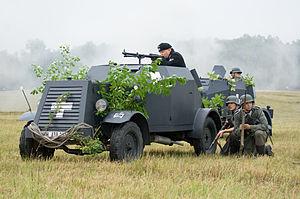
Le Kfz 13 est le premier véhicule de reconnaissance blindé utilisé par la Reichswehr après la Première Guerre mondiale.